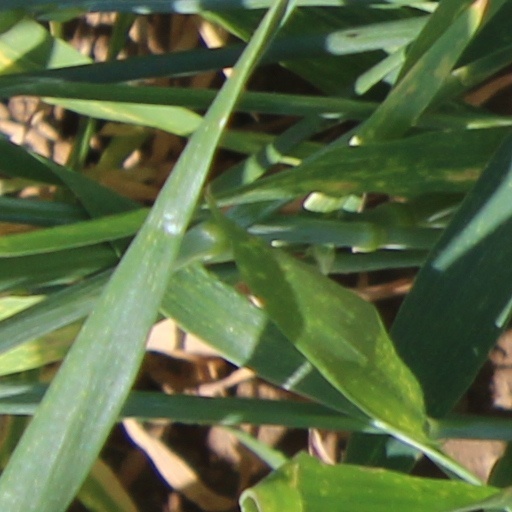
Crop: wheat